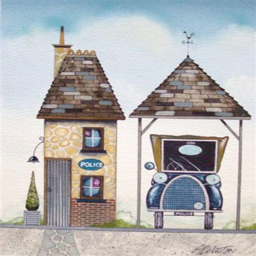
building function by person , art print